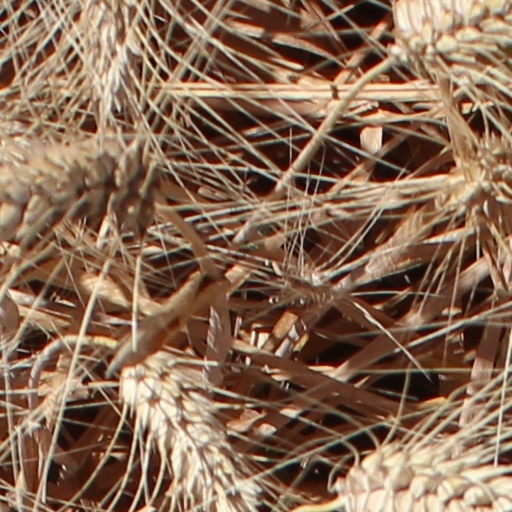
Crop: wheat